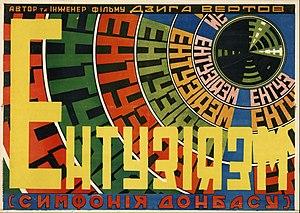
La Symphonie du Donbass est un film documentaire soviétique réalisé par Dziga Vertov et sorti en 1930.